Morland Brewery

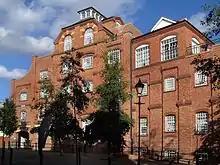
Former Morlands Eagle Brewery in Ock Street Brewery, now known as the Brew Tower apartments

In 1944, United-Breweries became a public limited company called Morland and Co plc, and all the acquired brewery names were dropped except Ferguson's Ltd, which was retained for the wine and spirits business, and Bass-Charrington Brewery which was kept separate because of its expensive new distribution warehouse. In 1997 Morland purchased Ruddles Brewery and moved their production from Oakham to Abingdon. In 2000 Morland and Co plc was sold to Greene King brewery. This led to the closure of the Abingdon brewery and the transfer of production to Bury St. Edmunds.